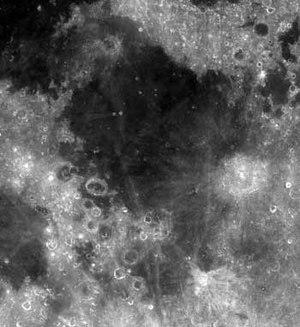
Mare Fecunditatis est une mare lunaire de 909 km de diamètre, située sur la face visible de la lune. Le bassin Fecunditatis s'est formé à l'ère du pré-nectarien, alors que le matériau du bassin autour de la mer est de l'ère du nectarien. Le matériau de la mer est de l'imbrien supérieur et est relativement mince comparé à celui de Mare Crisium ou de Mare Tranquillitatis. Le bassin recouvre ceux de Nectaris, Tranquillitatis et Crisium. Au bord est de Fecunditatis se trouve le cratère Langrenus, plus au sud Petavius, au nord les cratères de Messier.
Langrenus est un cratère d'impact situé à proximité du limbe lunaire oriental. Langrenus est de forme circulaire, mais il apparaît oblong à cause de l'effet de rapprochement. Ce cratère lunaire se trouve sur la rive orientale de la Mare Fecunditatis. Au sud il se trouve en chevauchement avec le cratère Vendelinus et le plus petit cratère Lamé.